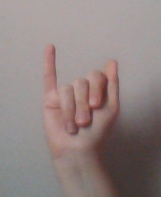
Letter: meem